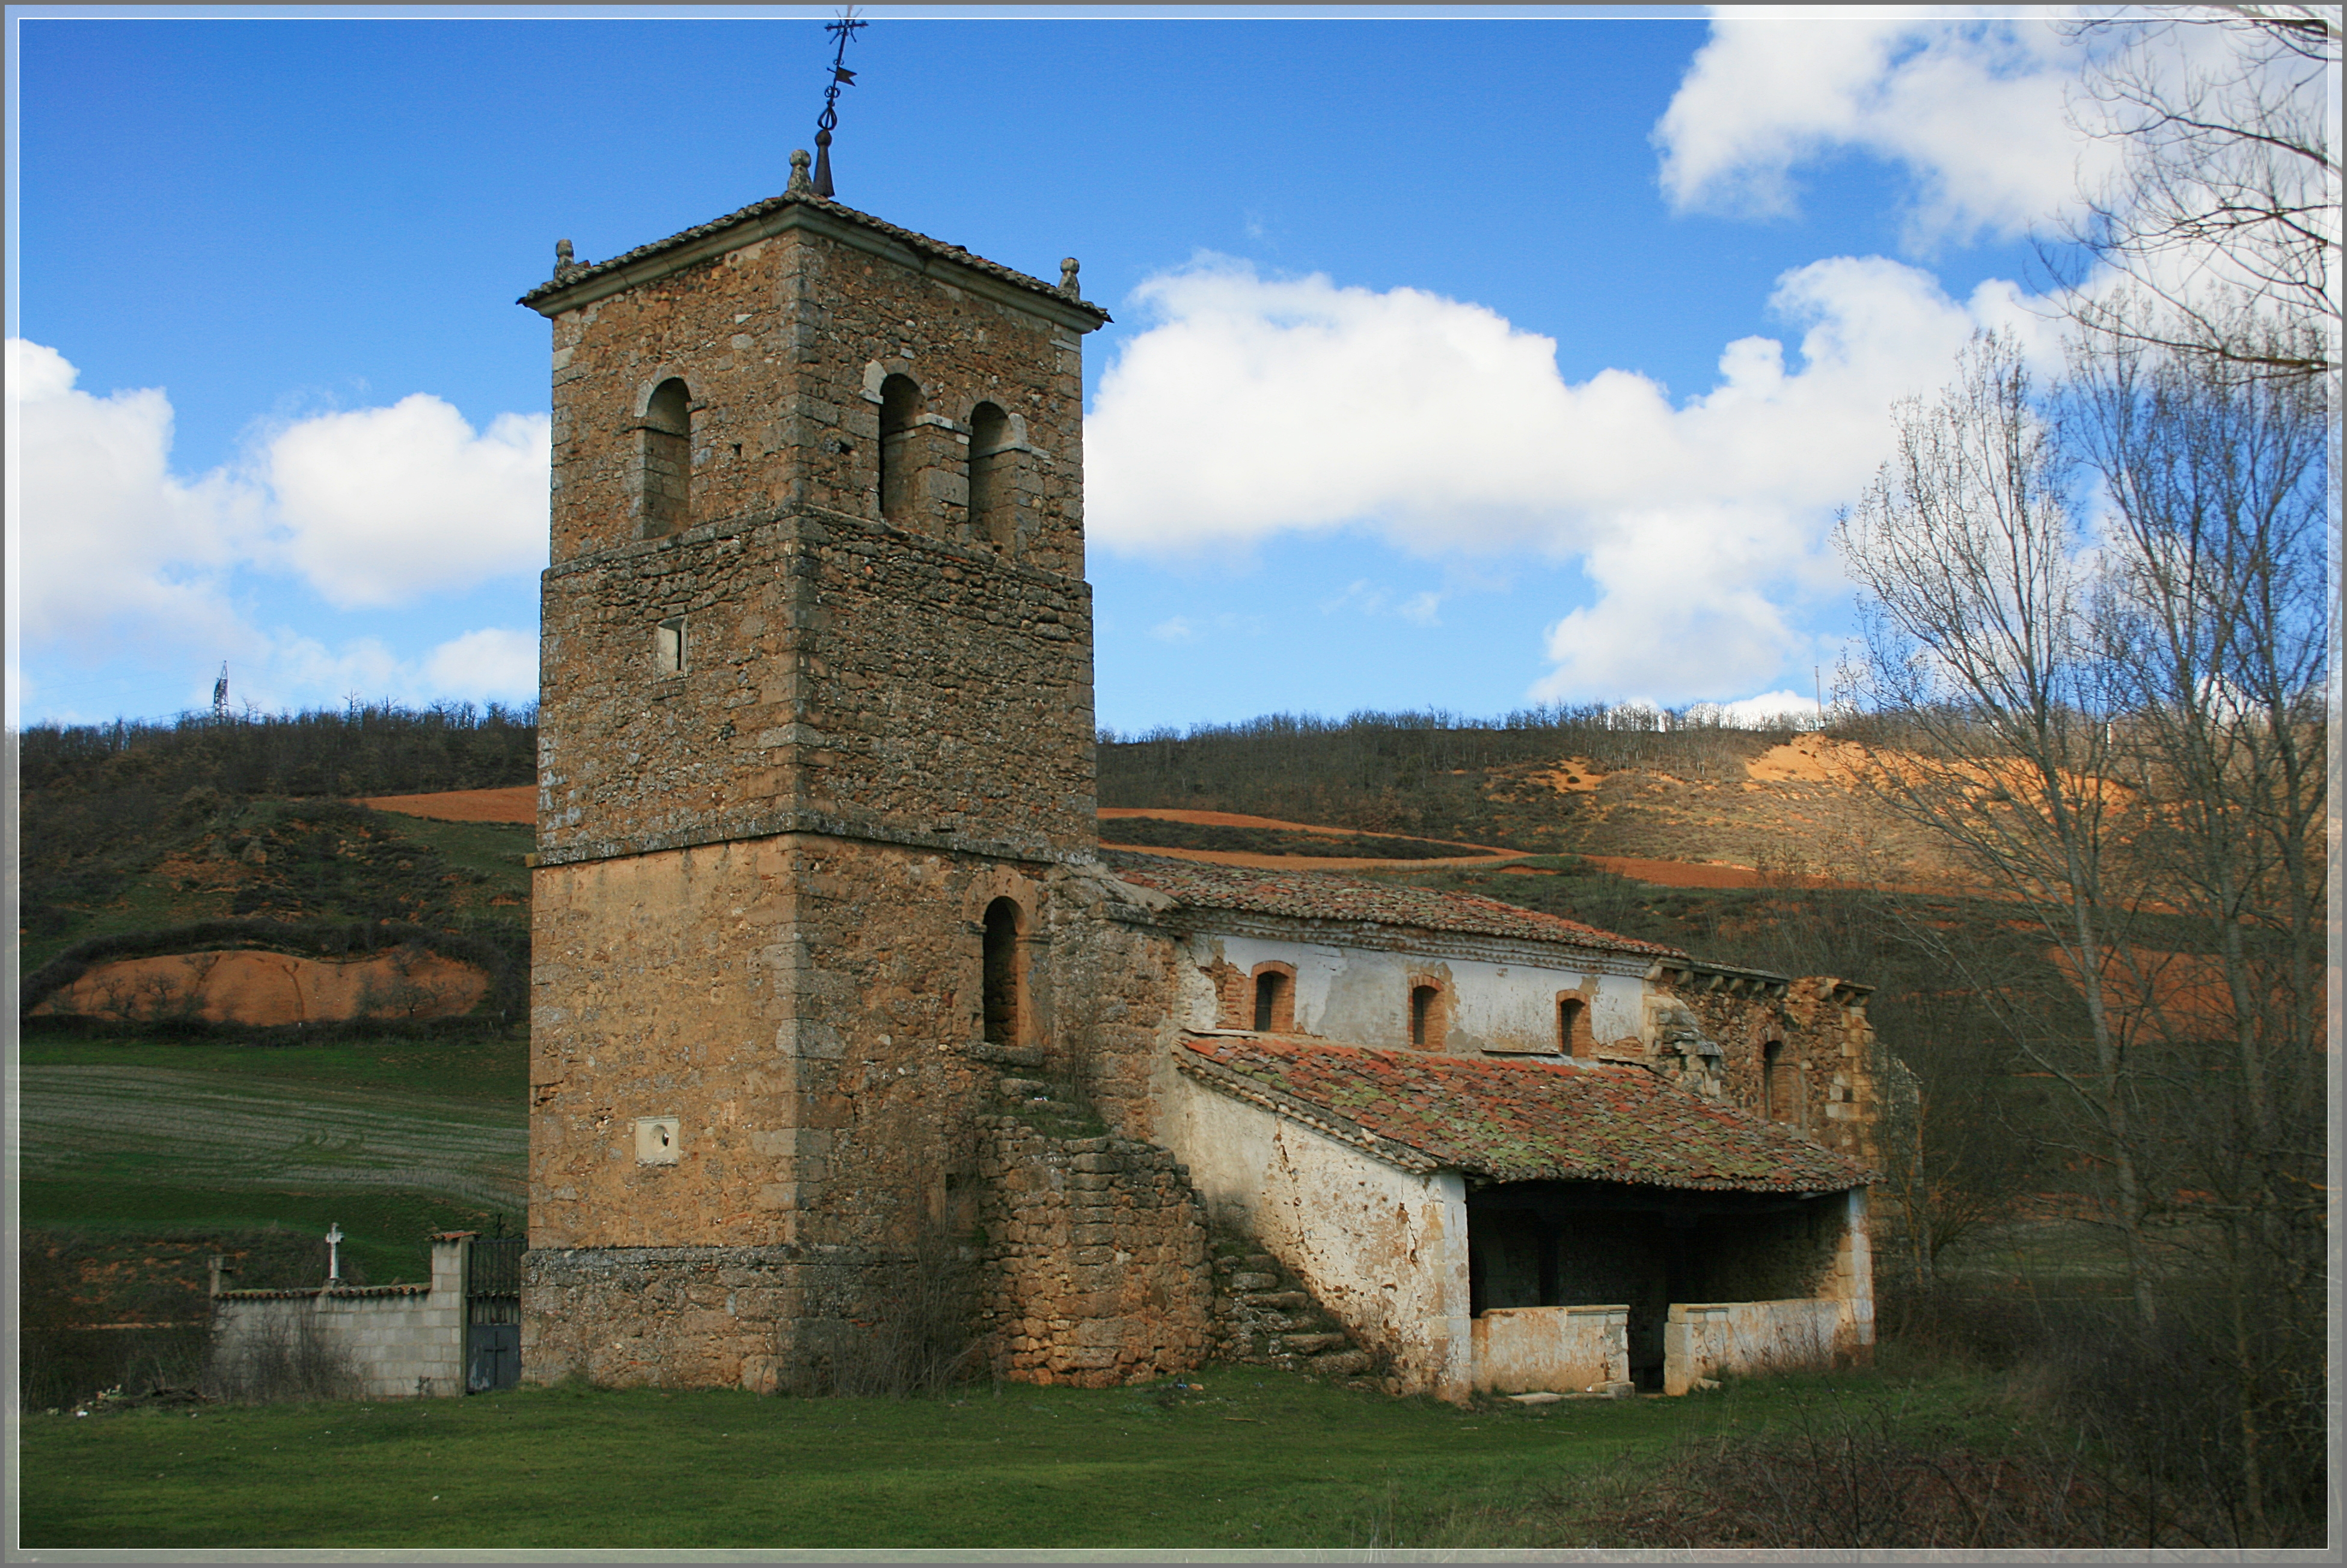
building, chateau, tower, castle, church, chapel, fortification, place of worship, ruins, monastery, palencia, cornoncillo, congostodevaldavia, abbey, estate, rural area, visitaci ndenuestrase ora, spanish missions in california